National Chengchi University

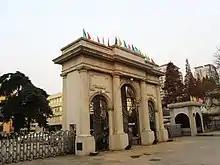
Heritage Campus Gate of National Central University of Governance in Nanjing

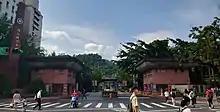
Campus Gate of National Chengchi University in Taipei

The school was established in 1927 in Nanjing, which was the capital city of China, as the Nationalist Party of China's Central School of Party Affairs to train Party cadre. In 1929, it was renamed to Central School of Governance, after the Kuomintang reunified China in the Northern Expedition campaign. The school was built on the basis of National Central University in Nanjing, which was the highest academic institution of the Republic of China. In 1946, it merged with the Central School of Cadre, which was founded in 1944 by the Youth Corps of Three People's Principles in Chongqing. The merged school was named the National Central University of Governance, based in Nanjing. When the Nationalist government lost control of mainland China in 1949, the university's activities were suspended.